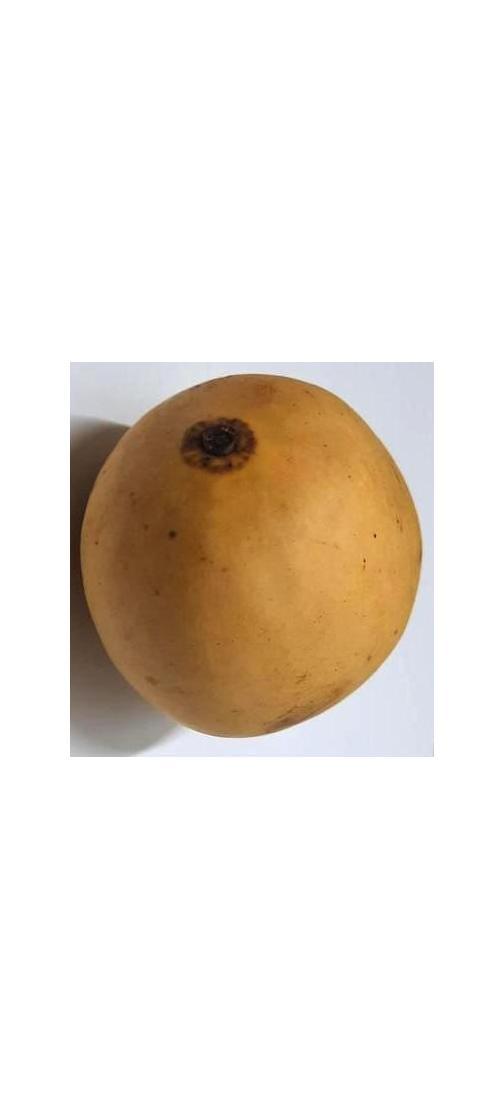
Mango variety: Katimon